The Hurlingham Club

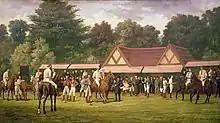
"Polo at Hurlingham", painting by Henry Jamyn Brooks

The Gun Club was formed in 1860 at the Hornsey Wood Tavern, which stood in what today is Finsbury Park in Harringay, London. The creation of the park in 1867 forced a relocation and Frank Heathcote received the permission of Richard Naylor to promote live pigeon shooting at his Hurlingham estate. His next step was the formation of the Hurlingham Club for this purpose and "as an agreeable country resort". The club leased the estate from Naylor in 1869 and in 1874 acquired the land outright for £27,500. The pigeon today forms part of the club's crest. Until 1905, clouds of pigeons were released in the summer from an enclosure near what is now a tennis pavilion.